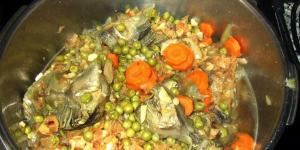
guiso de temporada